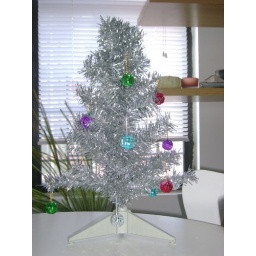
I haven't had a Christmas tree since I lived at home in 1997,